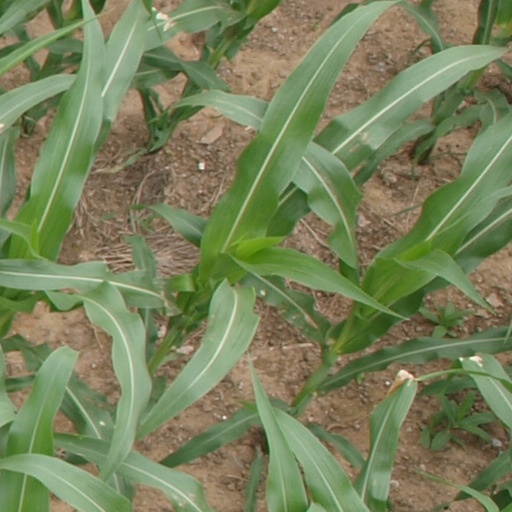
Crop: maize; corn